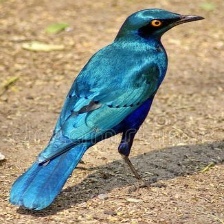
Species: CAPE GLOSSY STARLING
Scientific name: LAMPROTORNIS NITENS